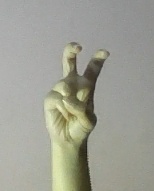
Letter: toot